Athletes' Village (Glasgow 2014)

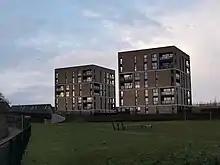
Cube-shaped apartment buildings at the Athletes' Village site near the River Clyde

Following the Games, when the temporary facilities were removed from the Games site, more land was cleared for housing, with up to 1,400 homes being built (including approximately 300 private homes, 400 homes for rent and a new 120-bed care home for the elderly). The mix of properties of different sizes and types will be important in creating a more diverse, yet balanced community in the area. This, in turn, will aid the sale of the properties. The unique design of the accommodation is highly flexible and allows for relatively simple post-Games retrofit.